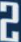
Number: 2